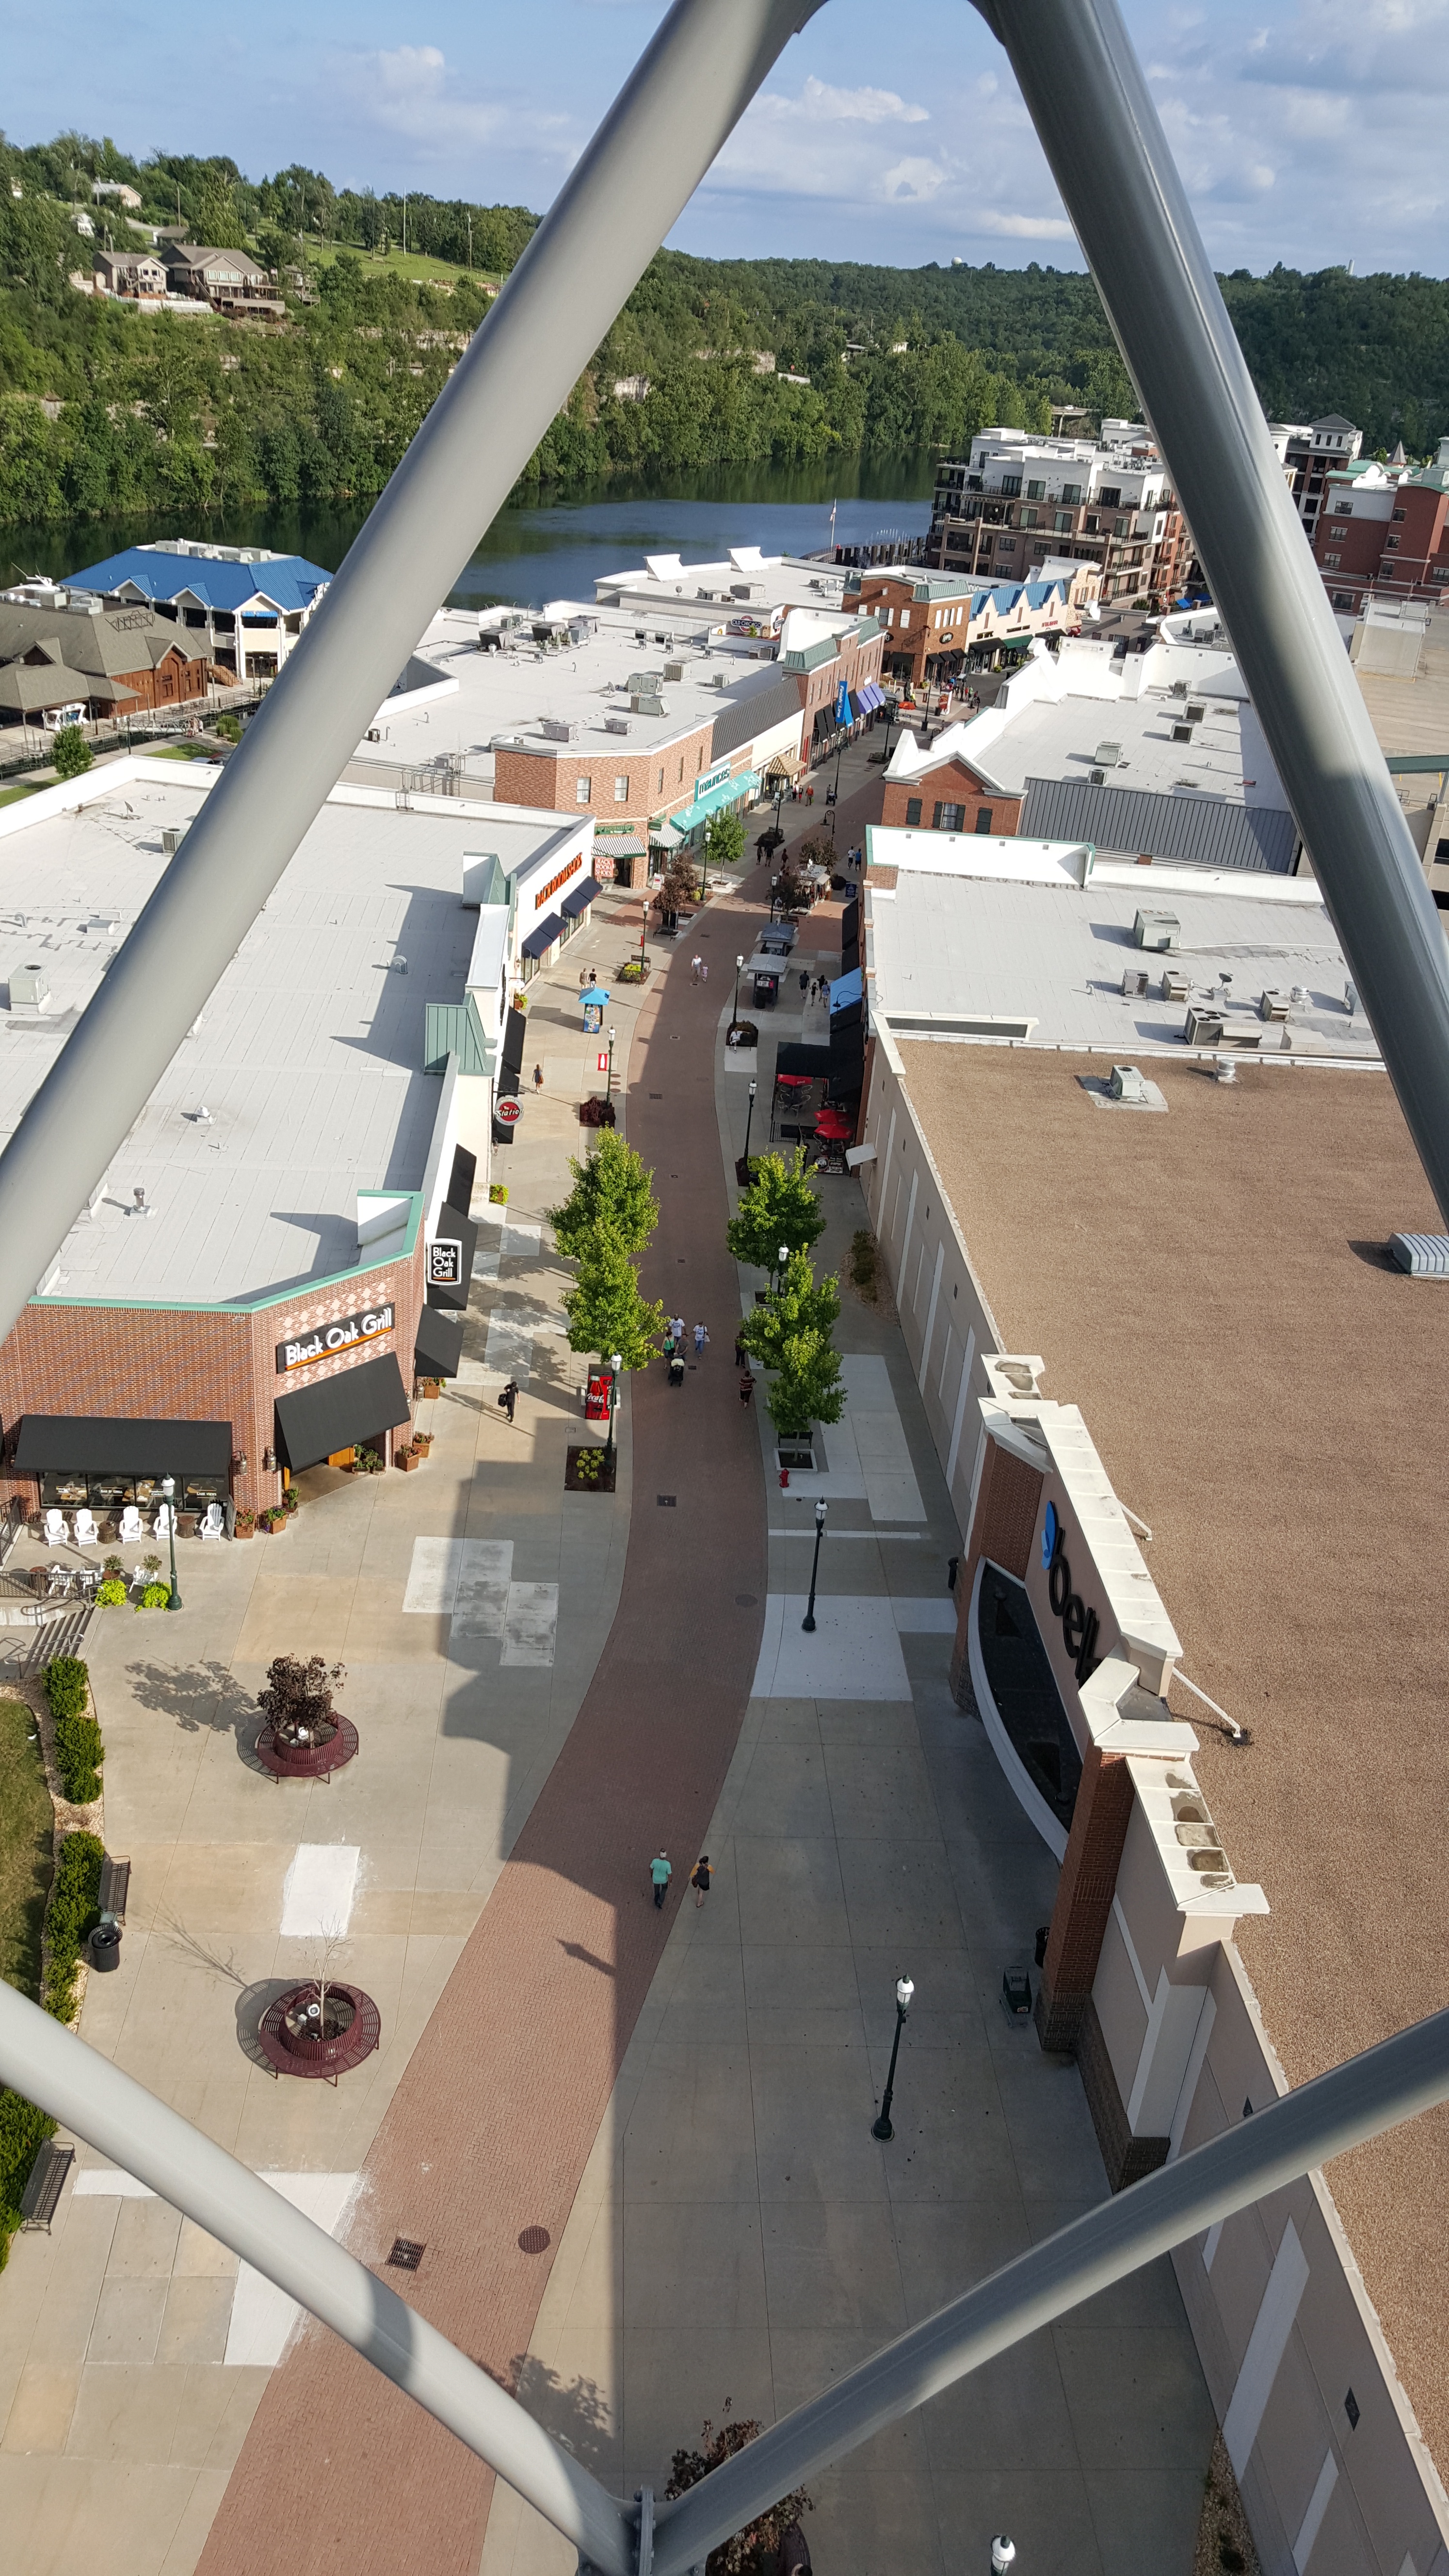
vacation, vehicle, atmosphere of earth